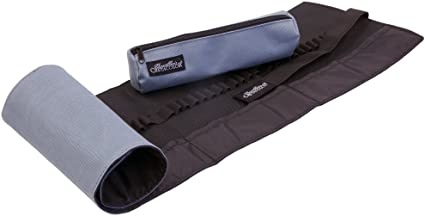
Cretacolor Pencil Roll-Up Case
The Roll-Up case offers space for up to 48 artists’ pencils with a diameter of up to 1 cm. Furthermore accessoires like erasers, kneadable erasers, sharpeners, brushes and more may be kept in the compartment case which can be easily removed or reattached by touch fastener.
Brand: Galea's Art Studio
Category: Office Supplies > Paper Handling > Pencil Boards